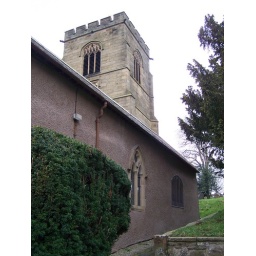
The western tower built in 1842-3. and much of the church itself was rebuilt in 1845/6.